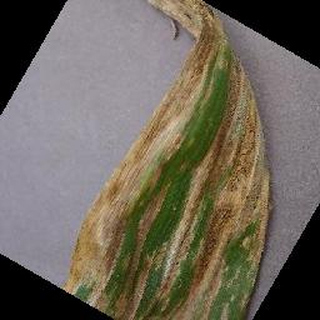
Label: corn_cercospora_leaf_spot